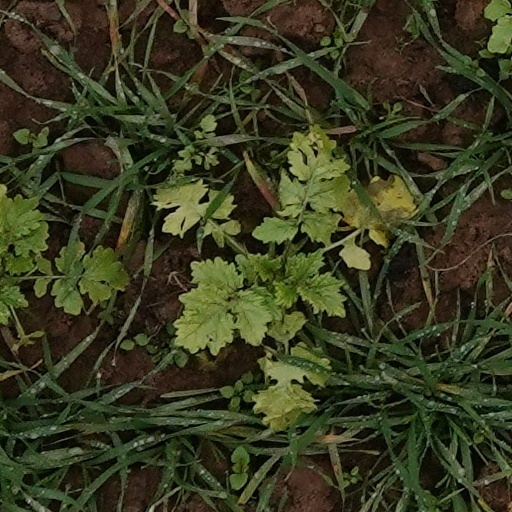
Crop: wheat